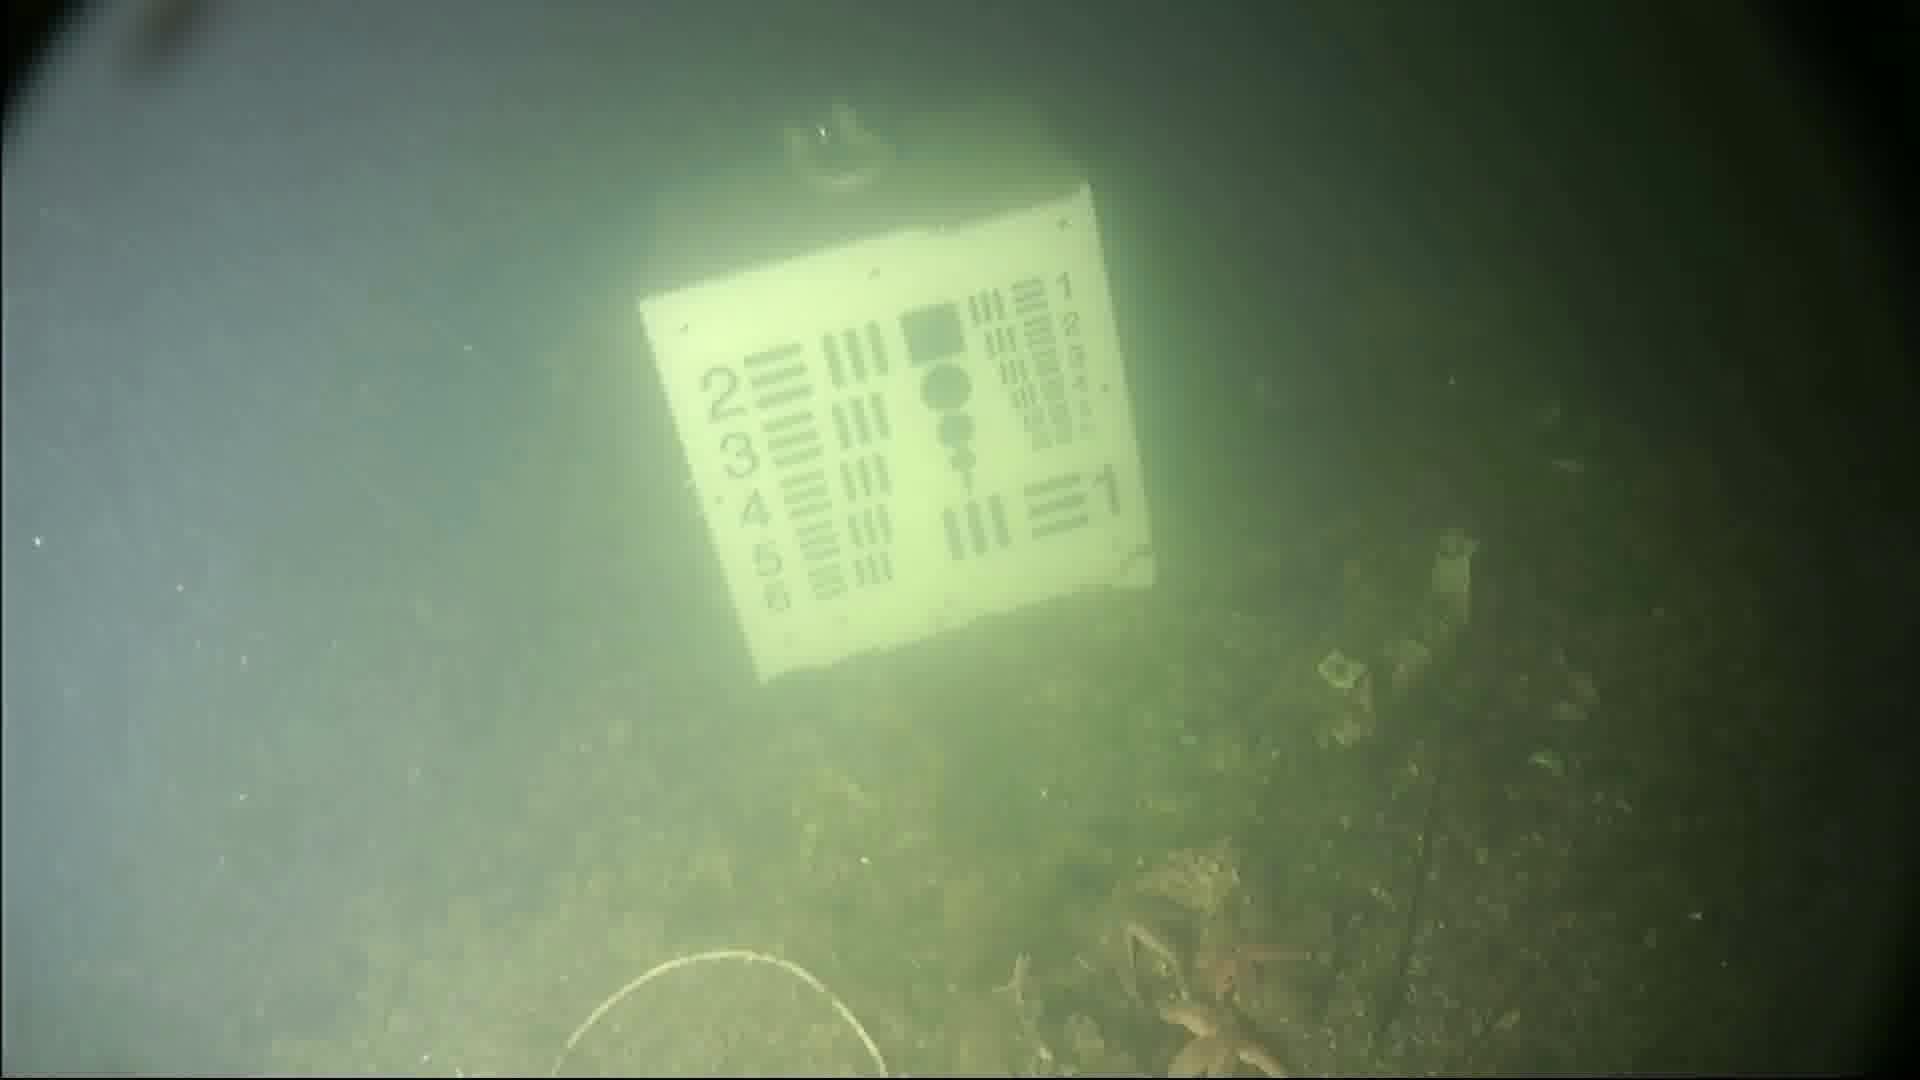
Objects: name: starfish